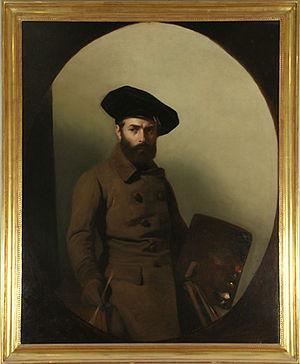
Portait du peintre italien Carlo Bellosio par Mauro Conconi.
Carlo Bellosio, né le 21 octobre 1801 à Milan et décédé le 15 septembre 1849 à Bellagio est un peintre italien.